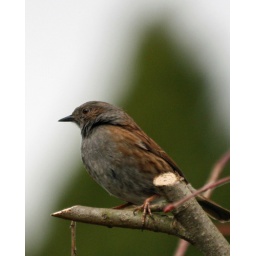
Not a great photo, but I like the way the cypress tree across the road shows up in the background.